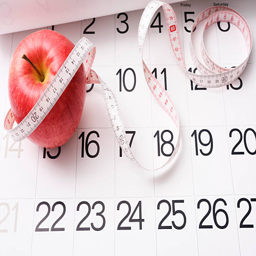
food with a measuring tape on the calendar